List of casinos in California

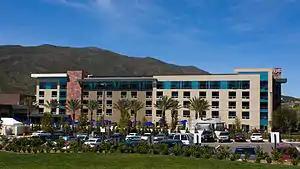
Viejas Casino in Alpine, California

Permitted by the state, card rooms are establishments that offers card games for play.